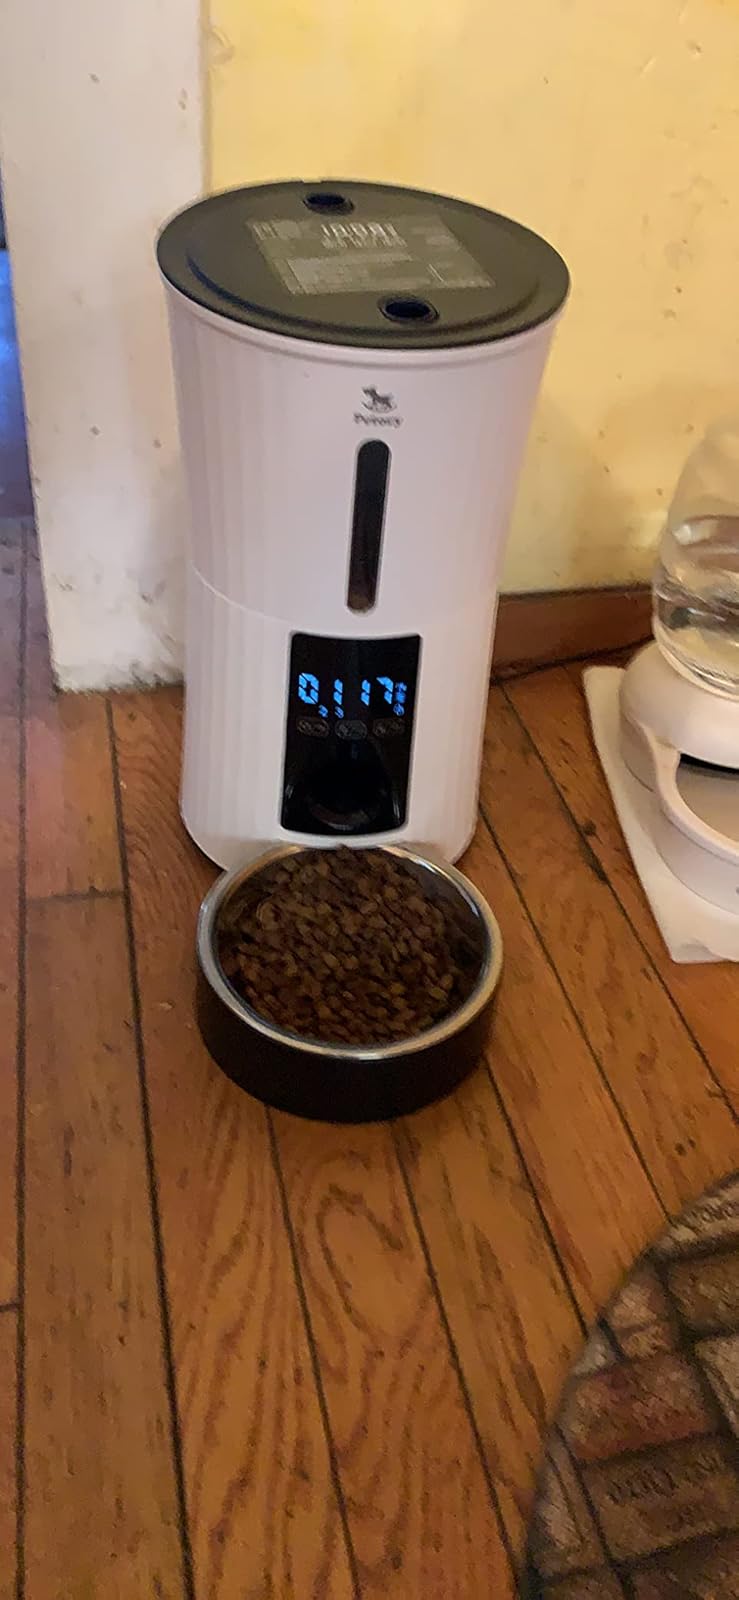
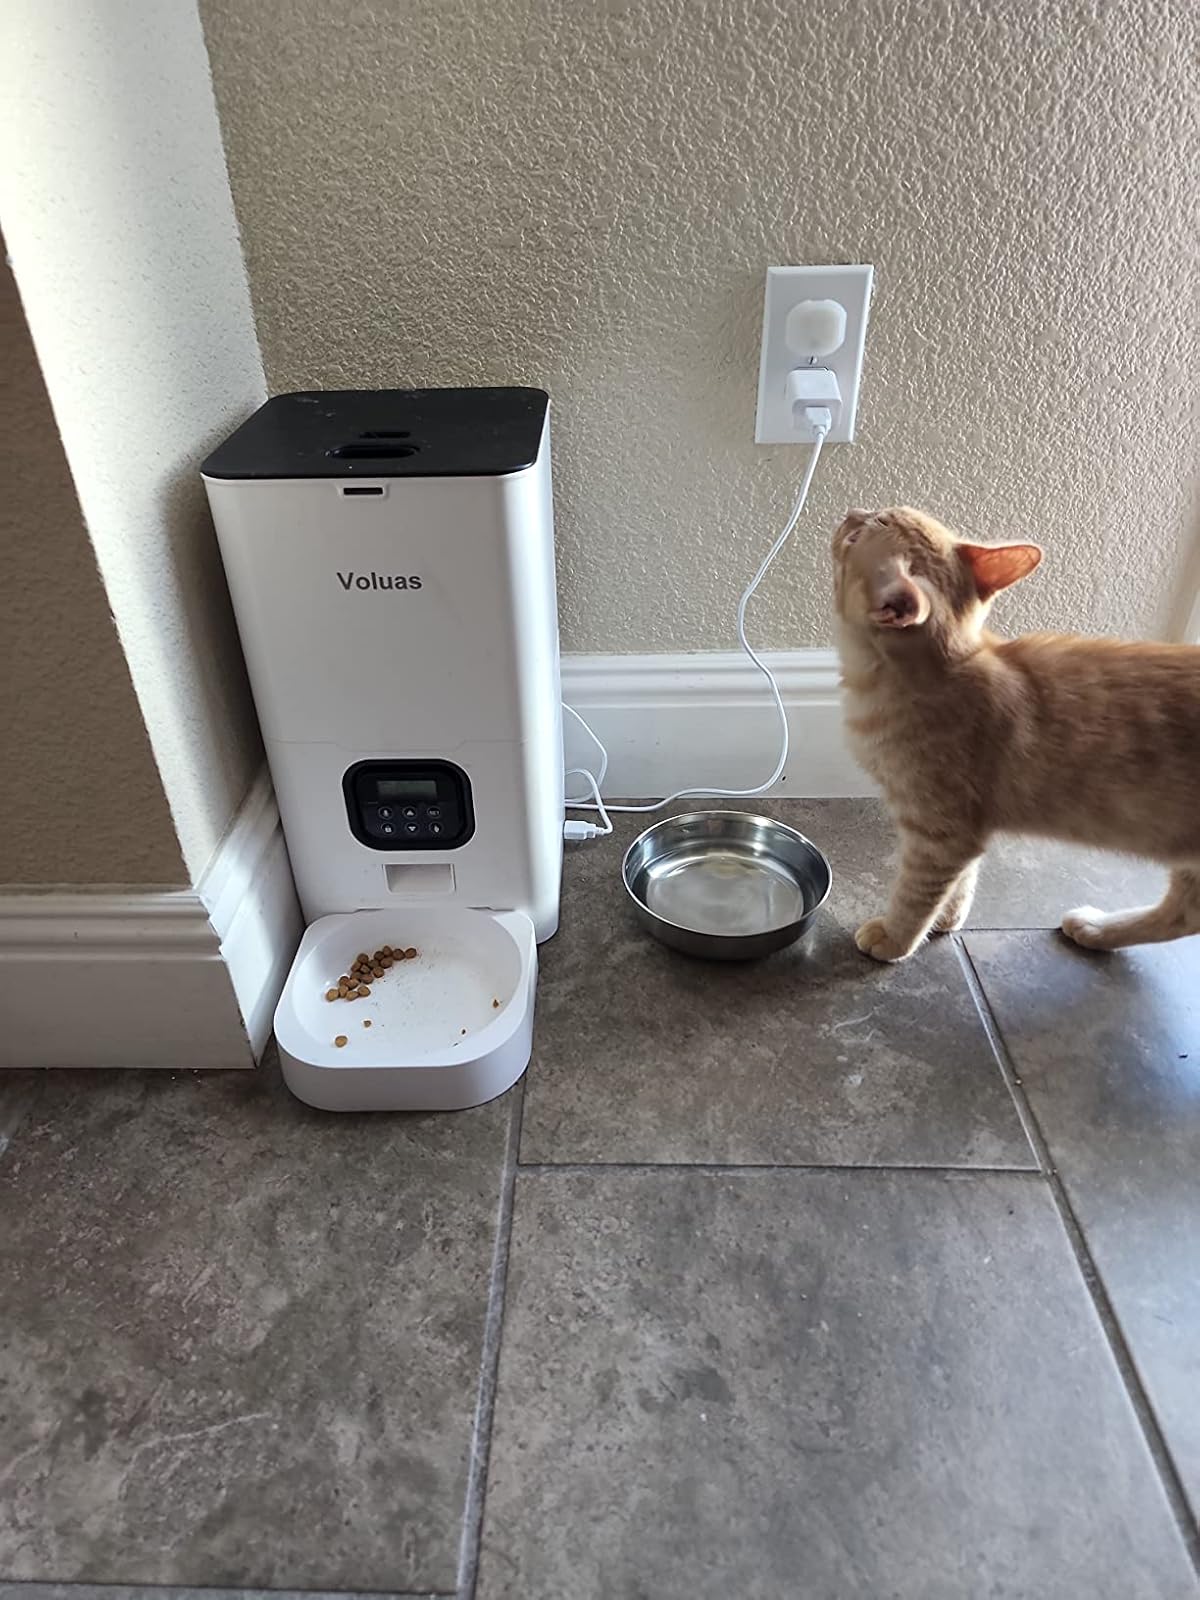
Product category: items_feeder
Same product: no